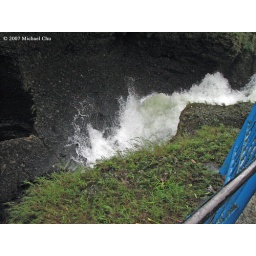
The mountain water crashing against the walls